Chunchanakatte Falls

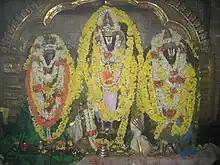
Chunchanakatte Kodanda Rama

There is an ancient temple built here dedicated to Lord Kodandarama. The uniqueness of the idol installed here is that Sita is standing to the right side of Sri Rama instead of the usual left. Legend describes that Lord Rama during his tenure in the forests stayed in this place on the behest of the tribal couple Chuncha and Chunchi. It seems during that time there was not a drop of water here, and when Rama's wife Sita wanted to have a bath, Rama instructed his brother Lakmana to facilitate Sita Devi's wish. Lakmana shot an arrow on the rocks and water started gushing out in plenty and Sita Devi could take her bath. Also in this forest Lord Rama met Agnatha Rishi (Unknown Sage) and was impressed by his devotion to lord Narayana, so Rama asked the Rishi to ask for a boon and the Rishi asked Lord Rama that he desired to see Lord Rama with Sita on his right side. The boon was granted and so was the idol installed in the same manner. There are two Hanuman temples, one at the entrance to the temple and the other after the temple near the river.